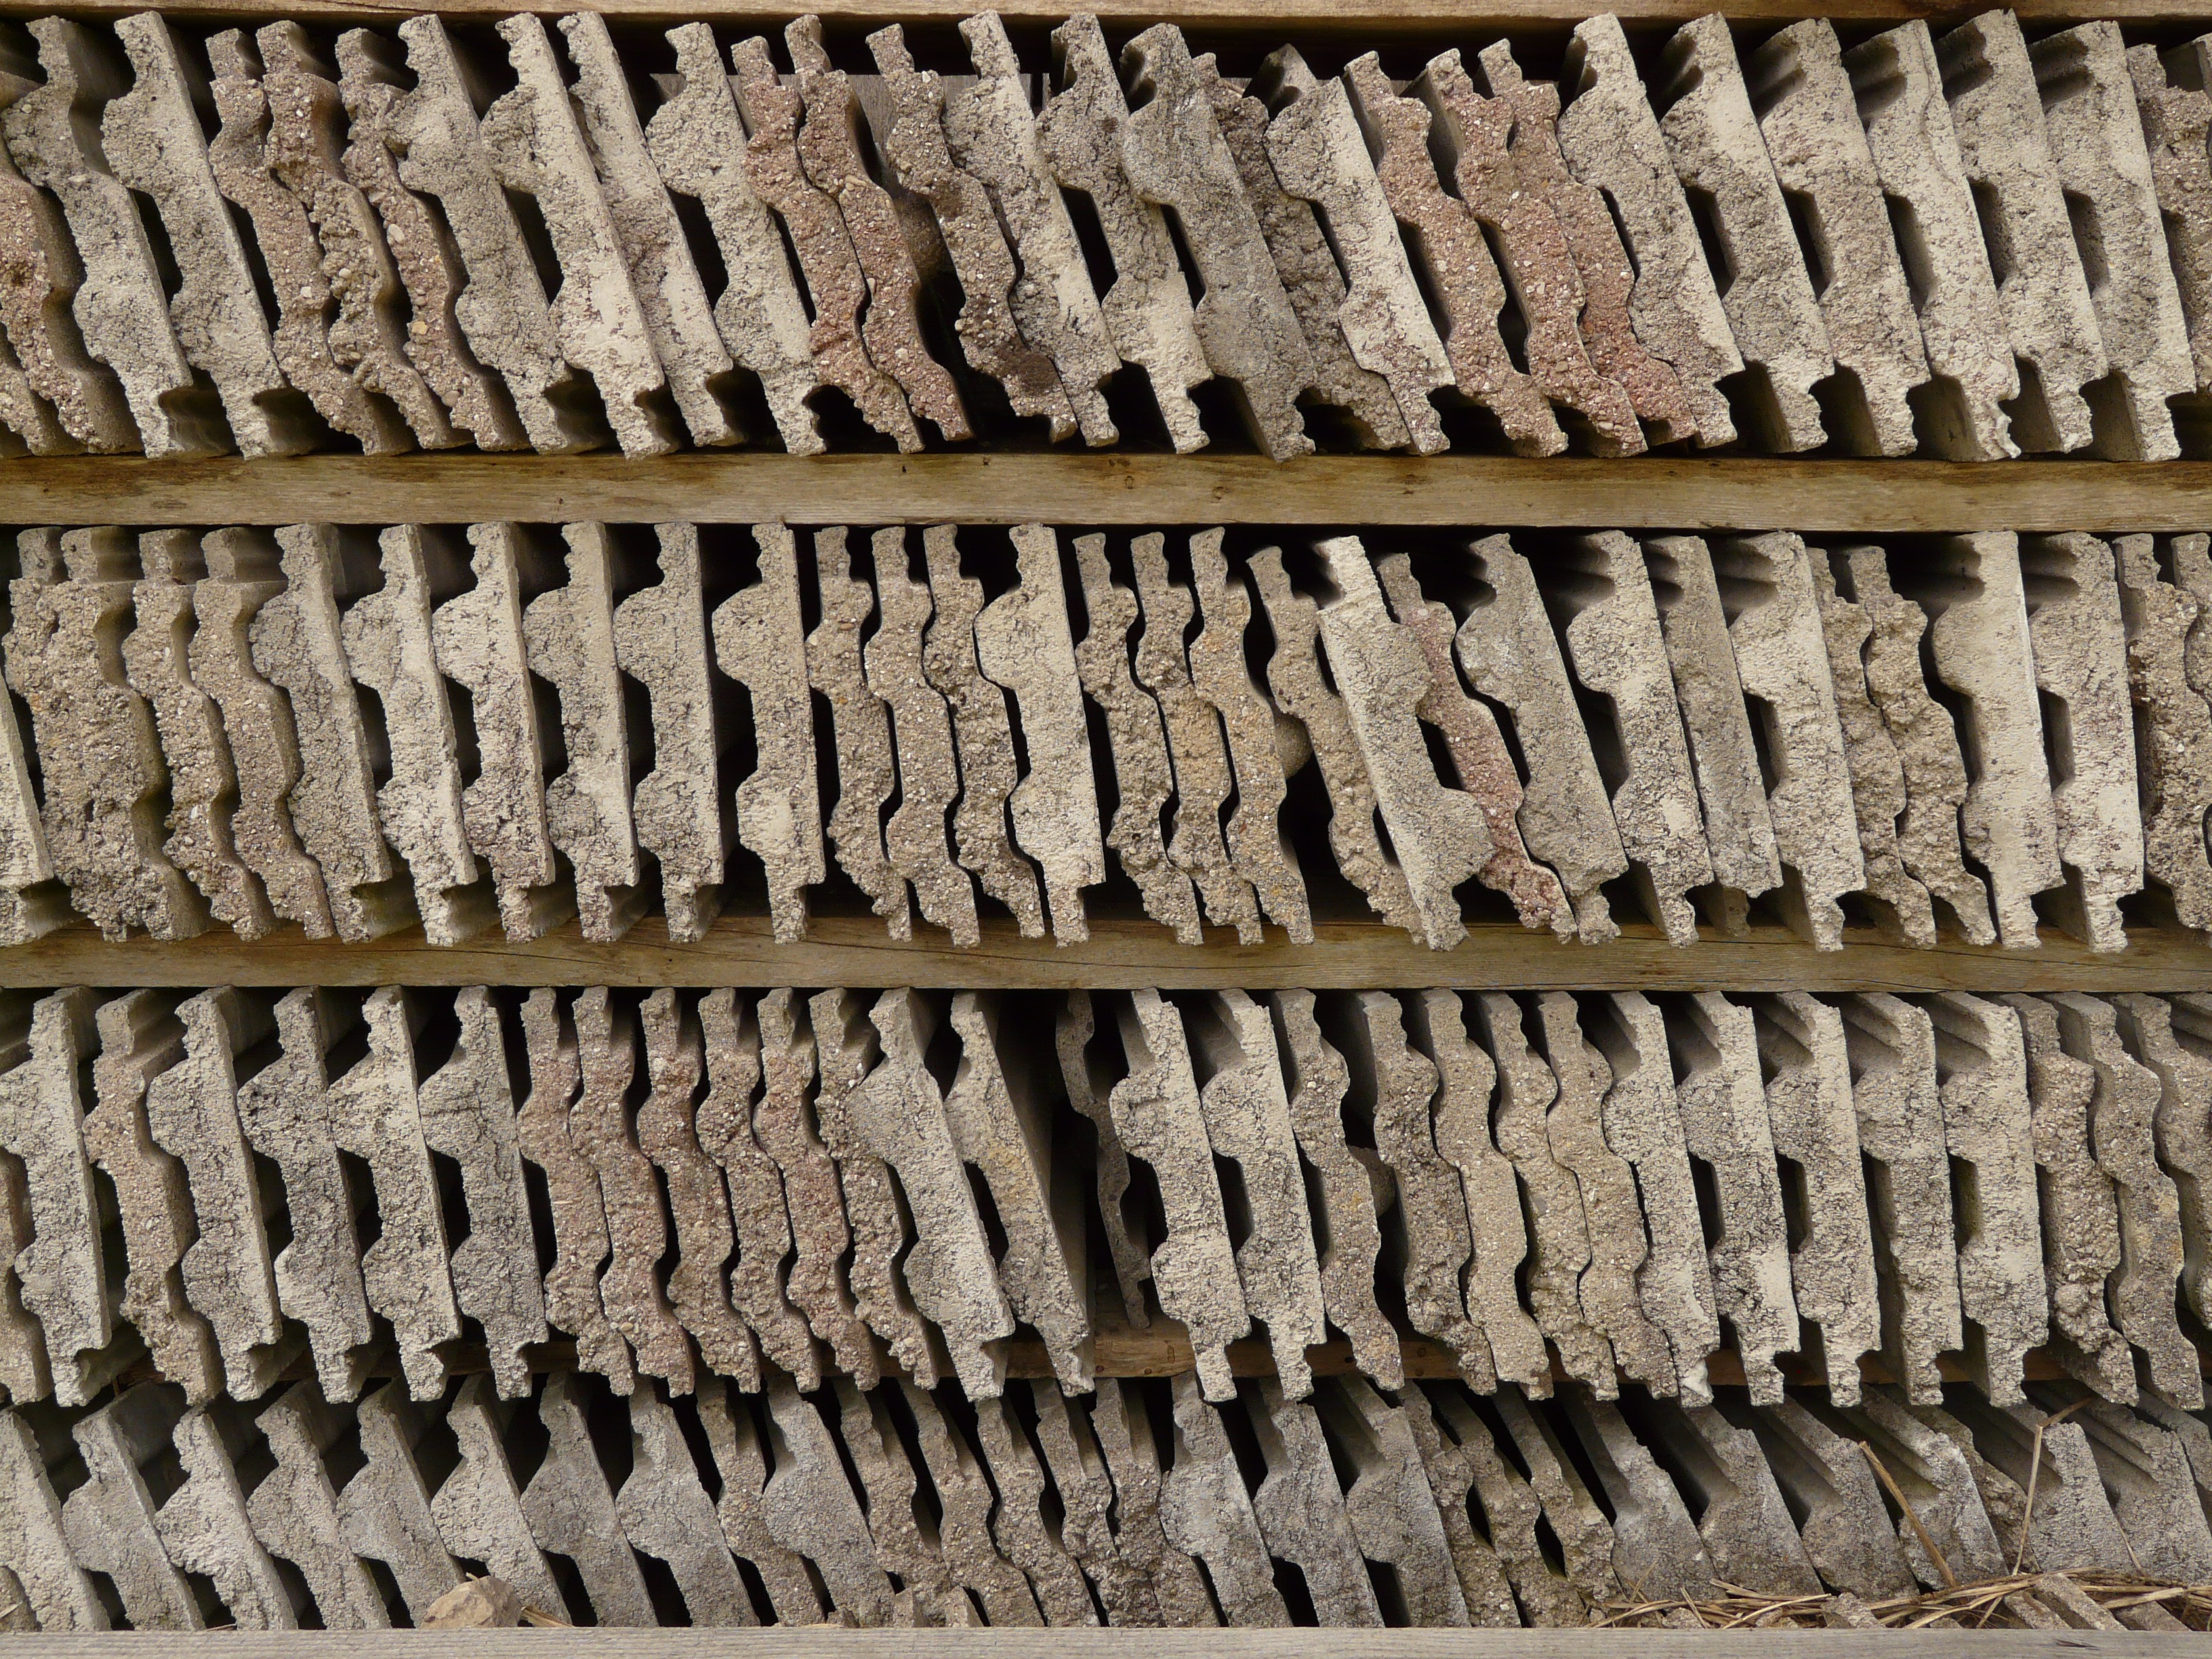
structure, wood, texture, wall, pattern, line, column, stack, brick, material, roofing, art, stock, carving, relief, slabs, flooring, stone carving, regulation, ancient history, in row and member